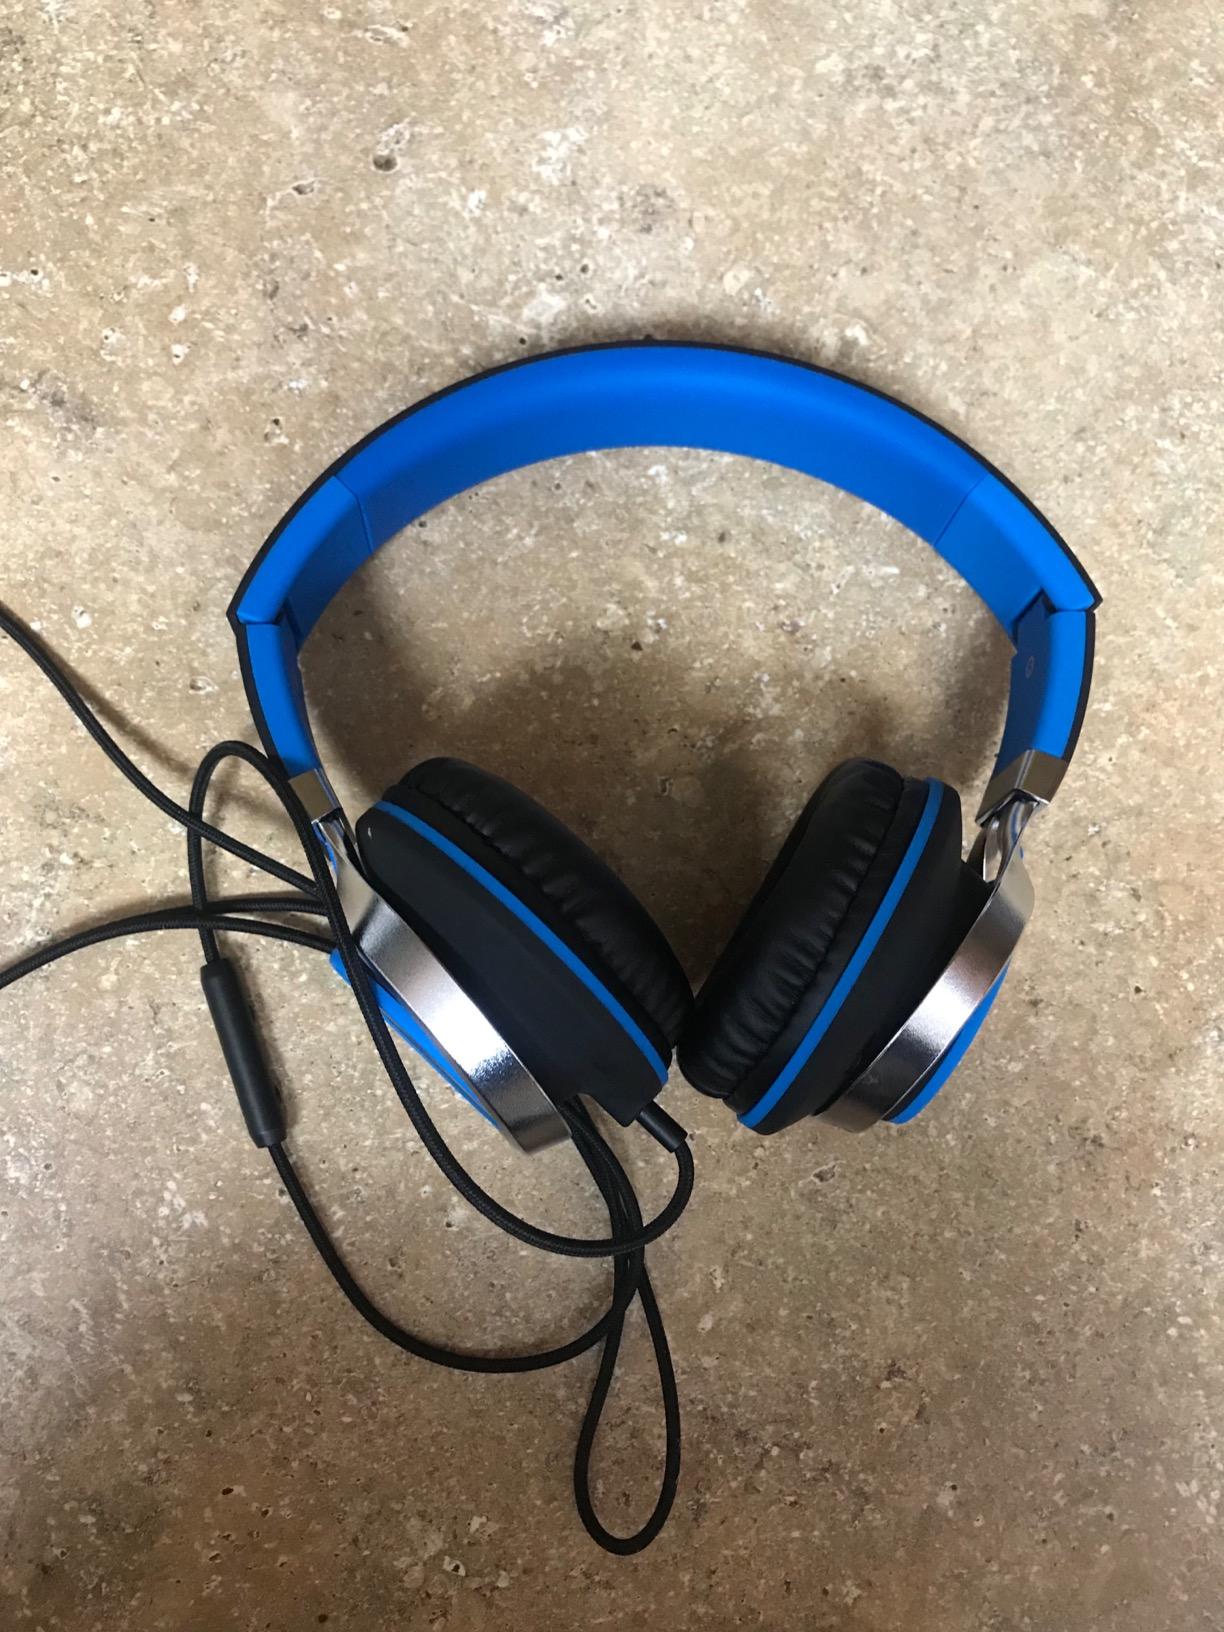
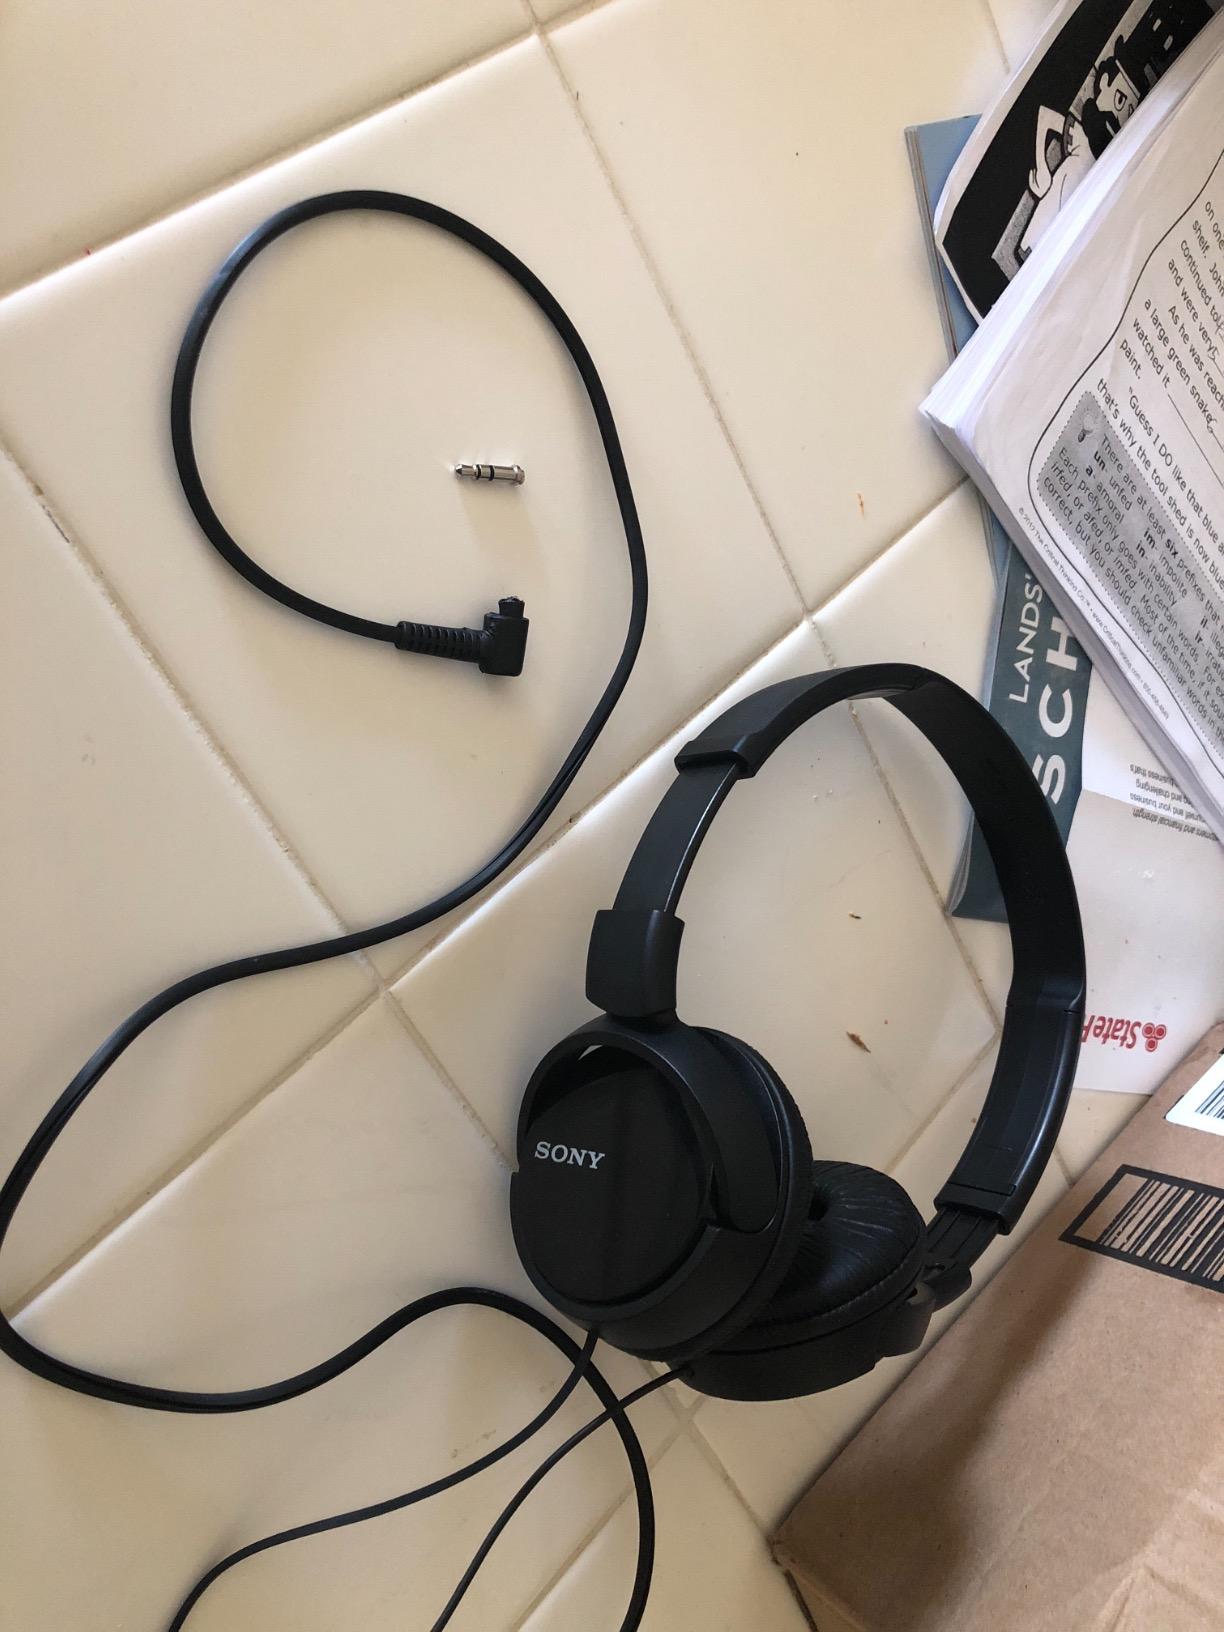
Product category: headphones
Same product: no